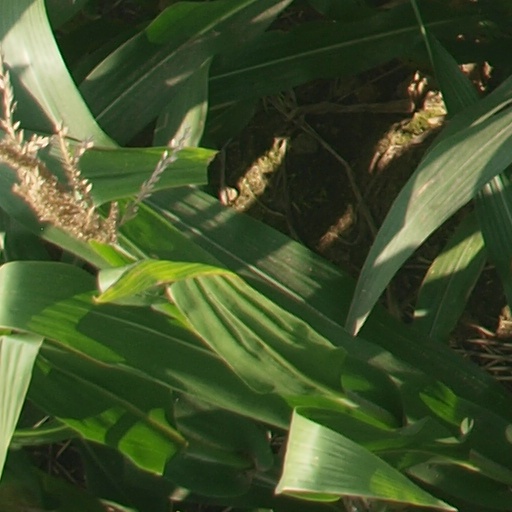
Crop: maize; corn